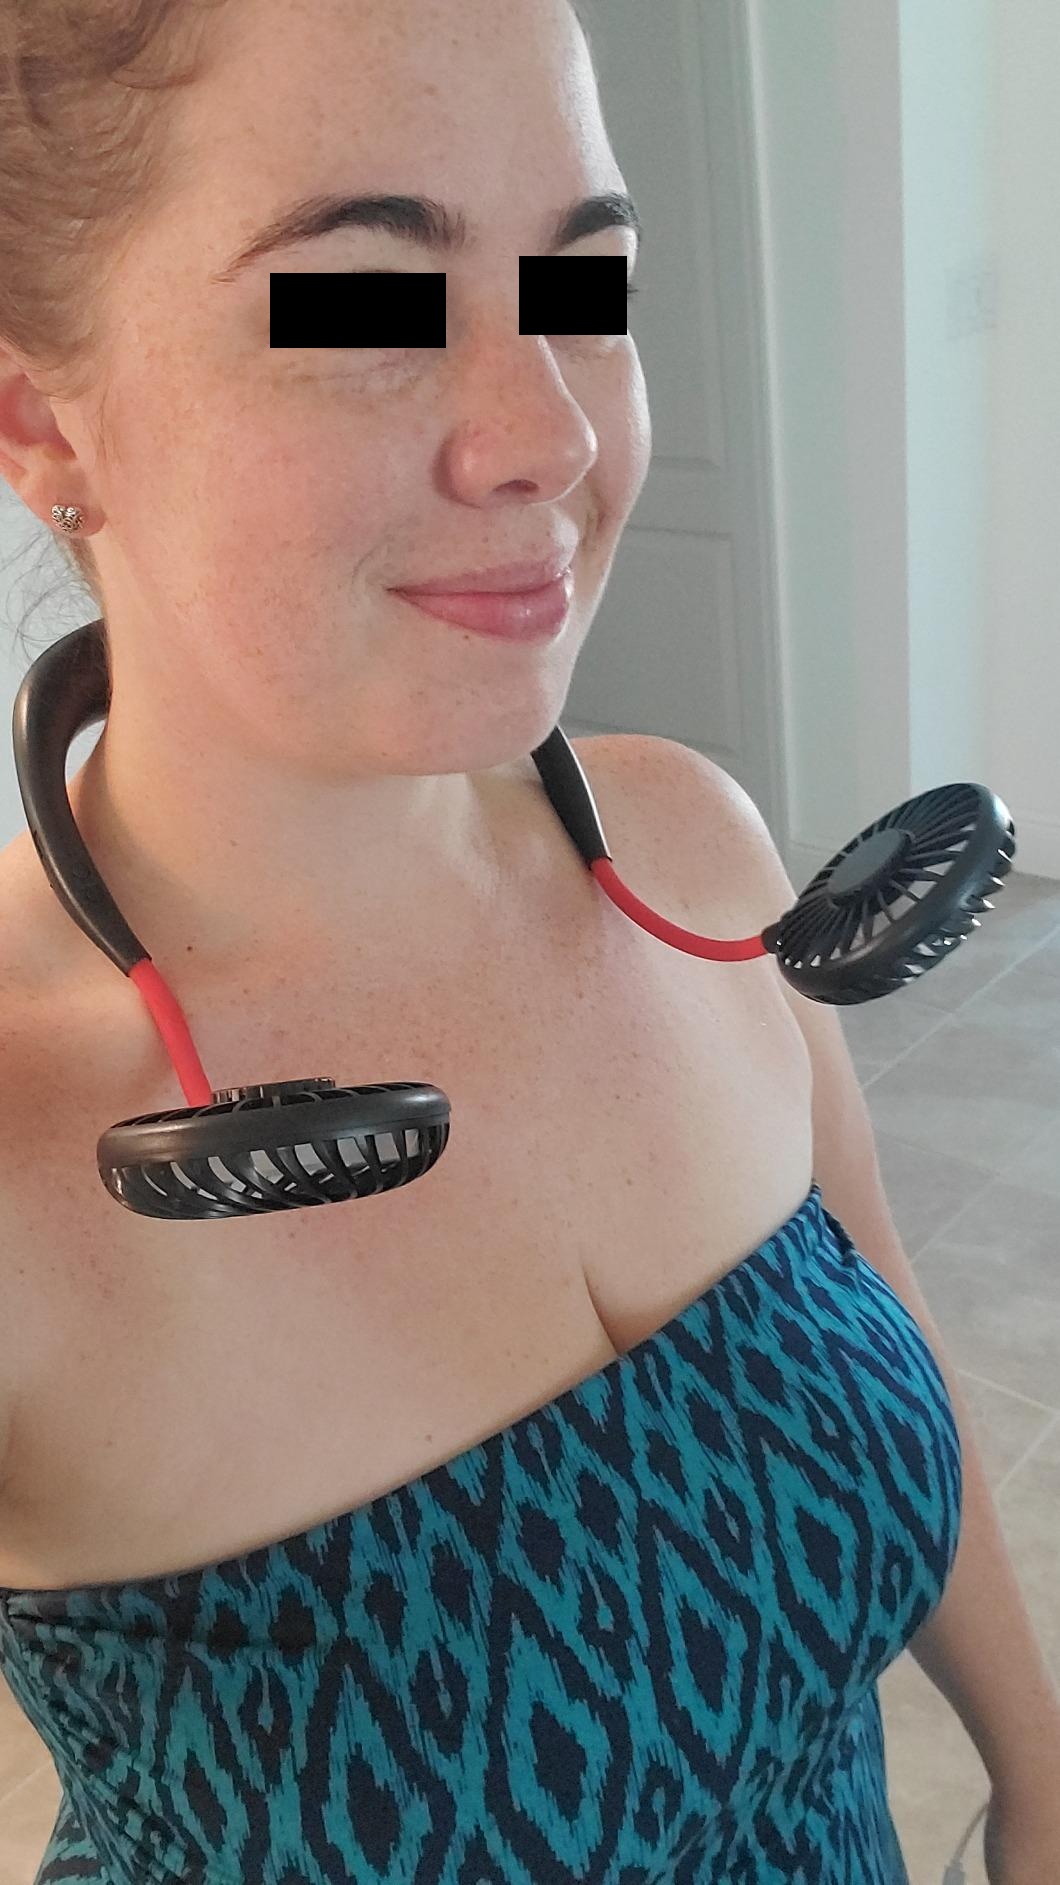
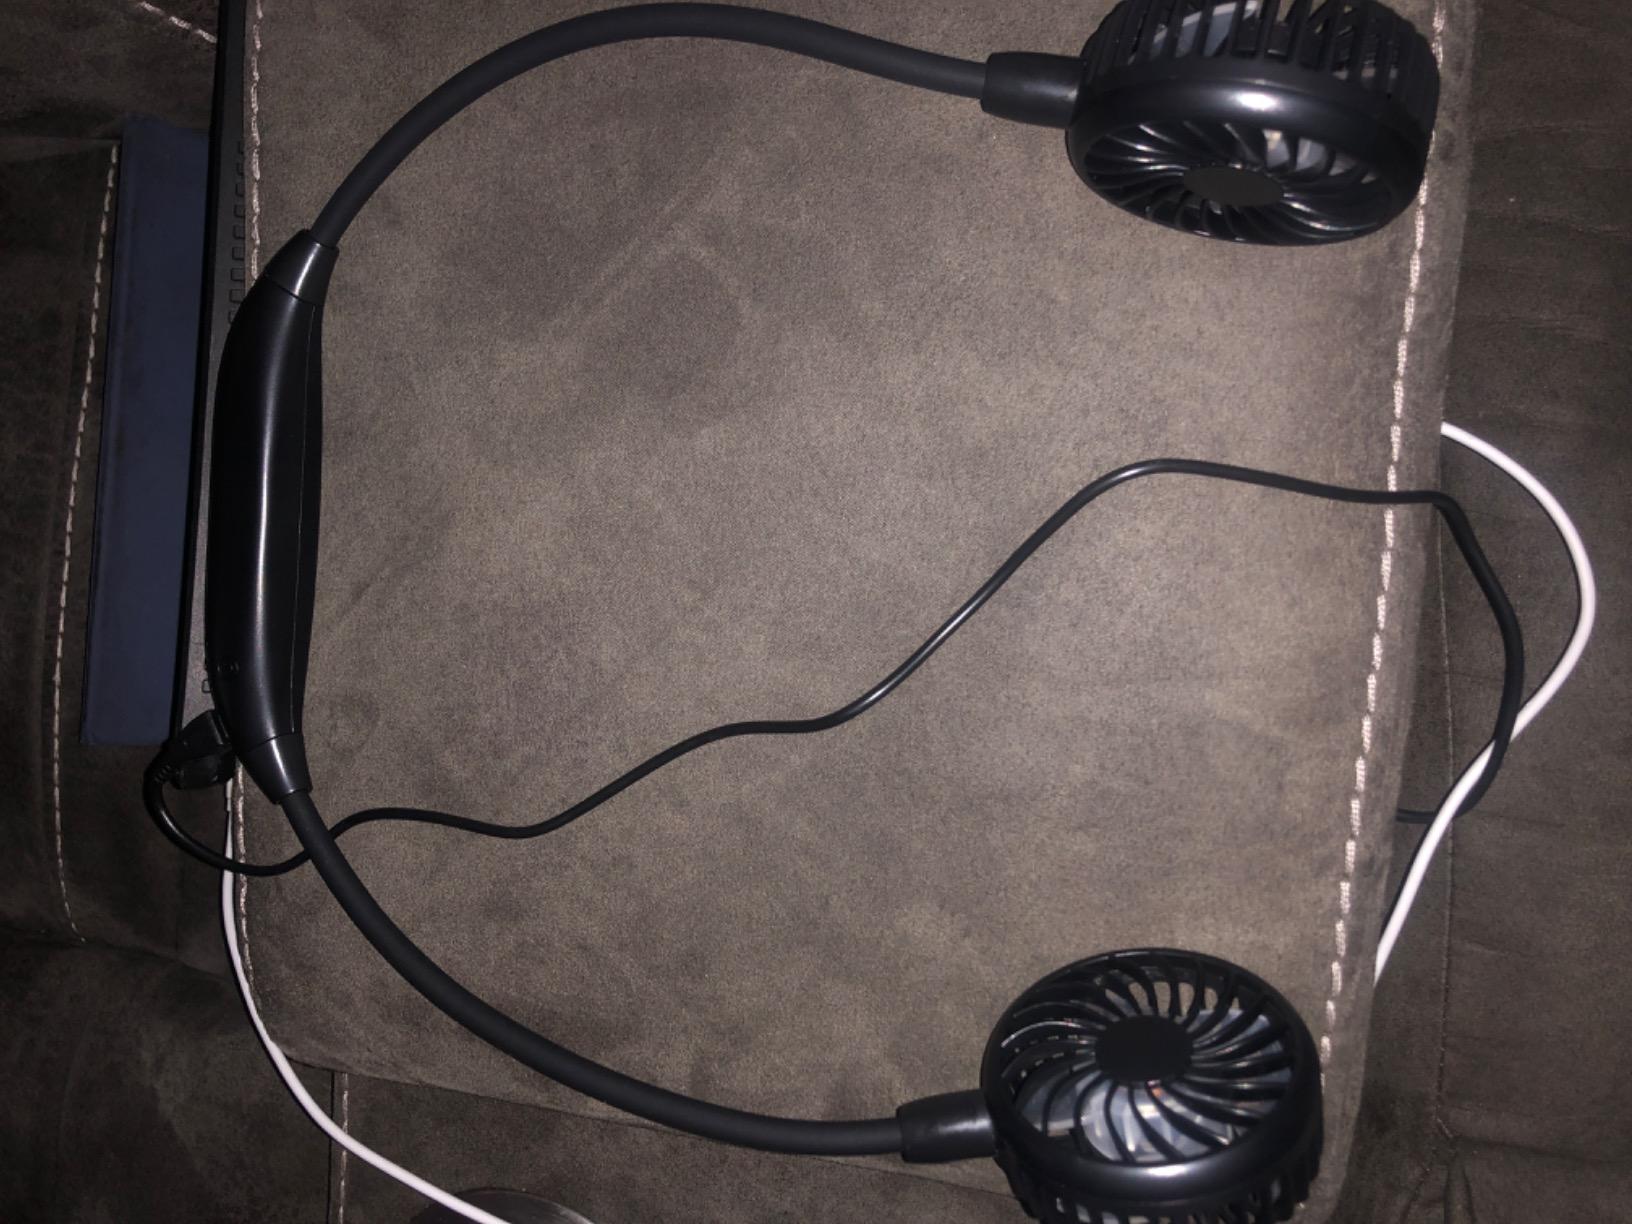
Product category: fan
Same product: no